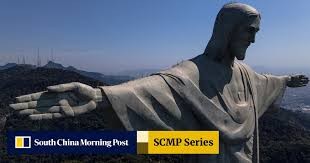
Landmark: Christ the Reedemer